Guilford Bell

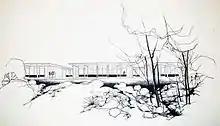
Original drawing of Drysdale Homestead.

During the 1960s, Bell's focal projects were based on his interest with homesteads. The Drysdale House, set on Killcare Heights, has extensive views over inland waterways and distant hills which set the design theme of the house – "Everything should face that view which must be framed and punctuated." The design consists of three separate pavilions connected by courtyards and lower roofed gallery halls. An important element of the design is the structural beams which begin to be expressed internally, and continue to exit externally to frame the northern facing view.